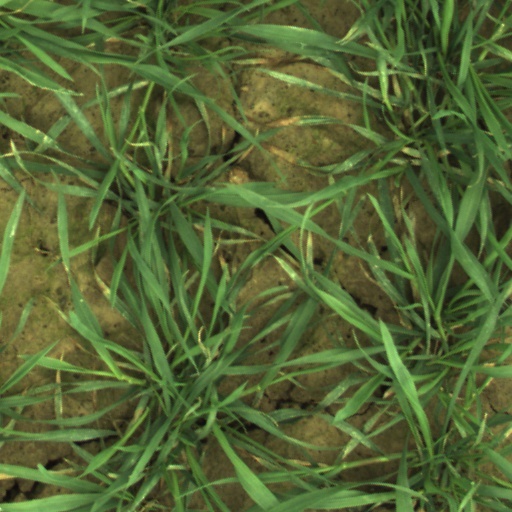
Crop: wheat